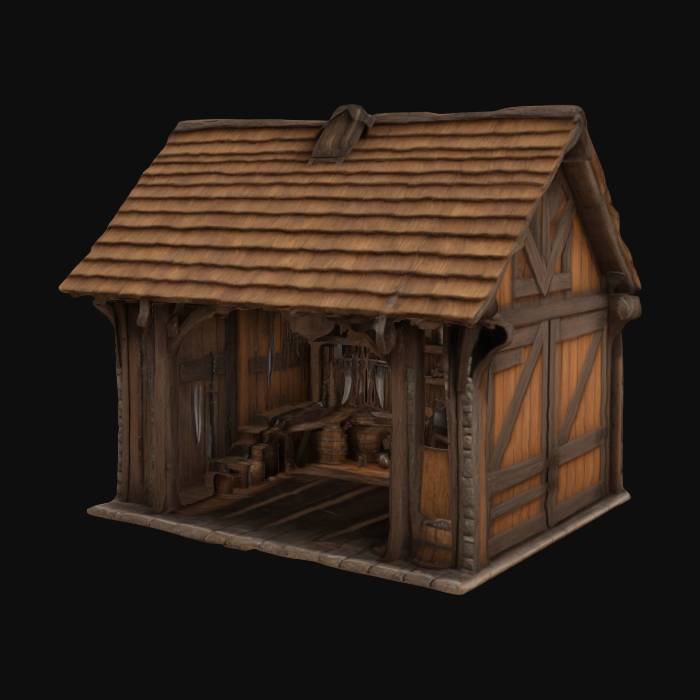
미적 점수 (1~10점): 7